M. M. Srilekha

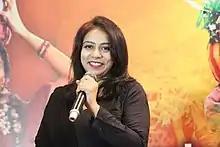

Manimekhala Srilekha (born Koduri Srilekha), known professionally as M. M. Srilekha, is an Indian film playback singer and music composer, known for her works predominantly in Telugu cinema. She is the only female music composer in the Telugu film industry. Her paternal uncle V. Vijayendra Prasad's directorial venture "Srivalli" (2017) was her 75th film.